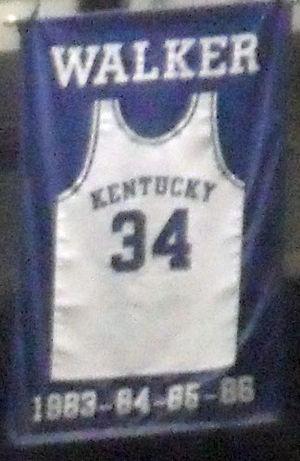
Kenneth « Sky » Walker est un ancien joueur professionnel de basket-ball de NBA.